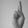
ASL letter: R